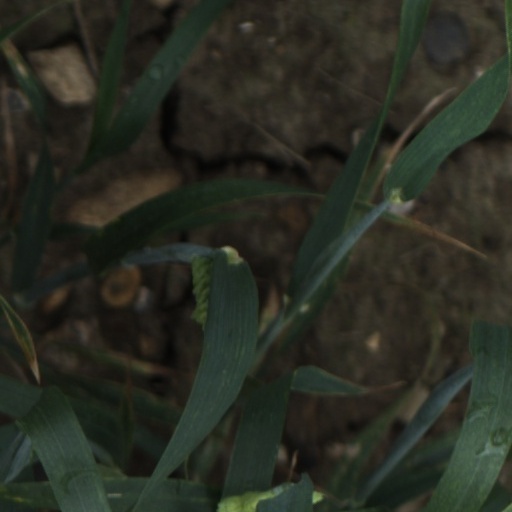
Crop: wheat